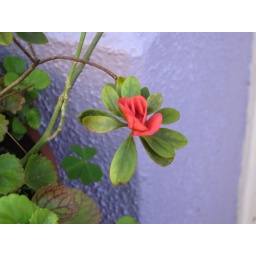
the flower grows over the green leavesla flor crece sobre las hojas verdes